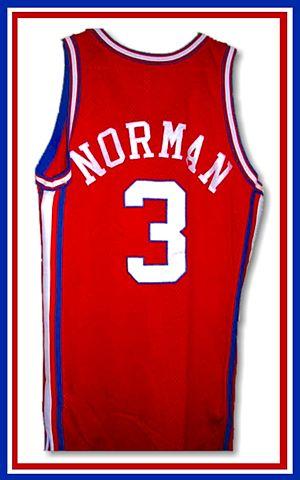
Kenneth Darnel Norman né le 5 septembre 1964 à Chicago, Illinois, est un ancien joueur américain de basket-ball. Il jouait au poste d'ailier et mesurait 2,03 m.